Artemio Ricarte

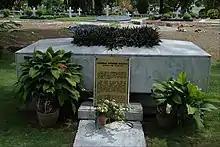
General Ricarte's tomb at the Libingan ng mga Bayani

Near the end of World War II, Ricarte again found himself taking flight from American and Filipino forces. Ricarte was implored by colleagues to evacuate the Philippines but had refused, stating ""I can not take refuge in Japan at this critical moment when my people are in actual distress. I will stay in my Motherland to the last.""